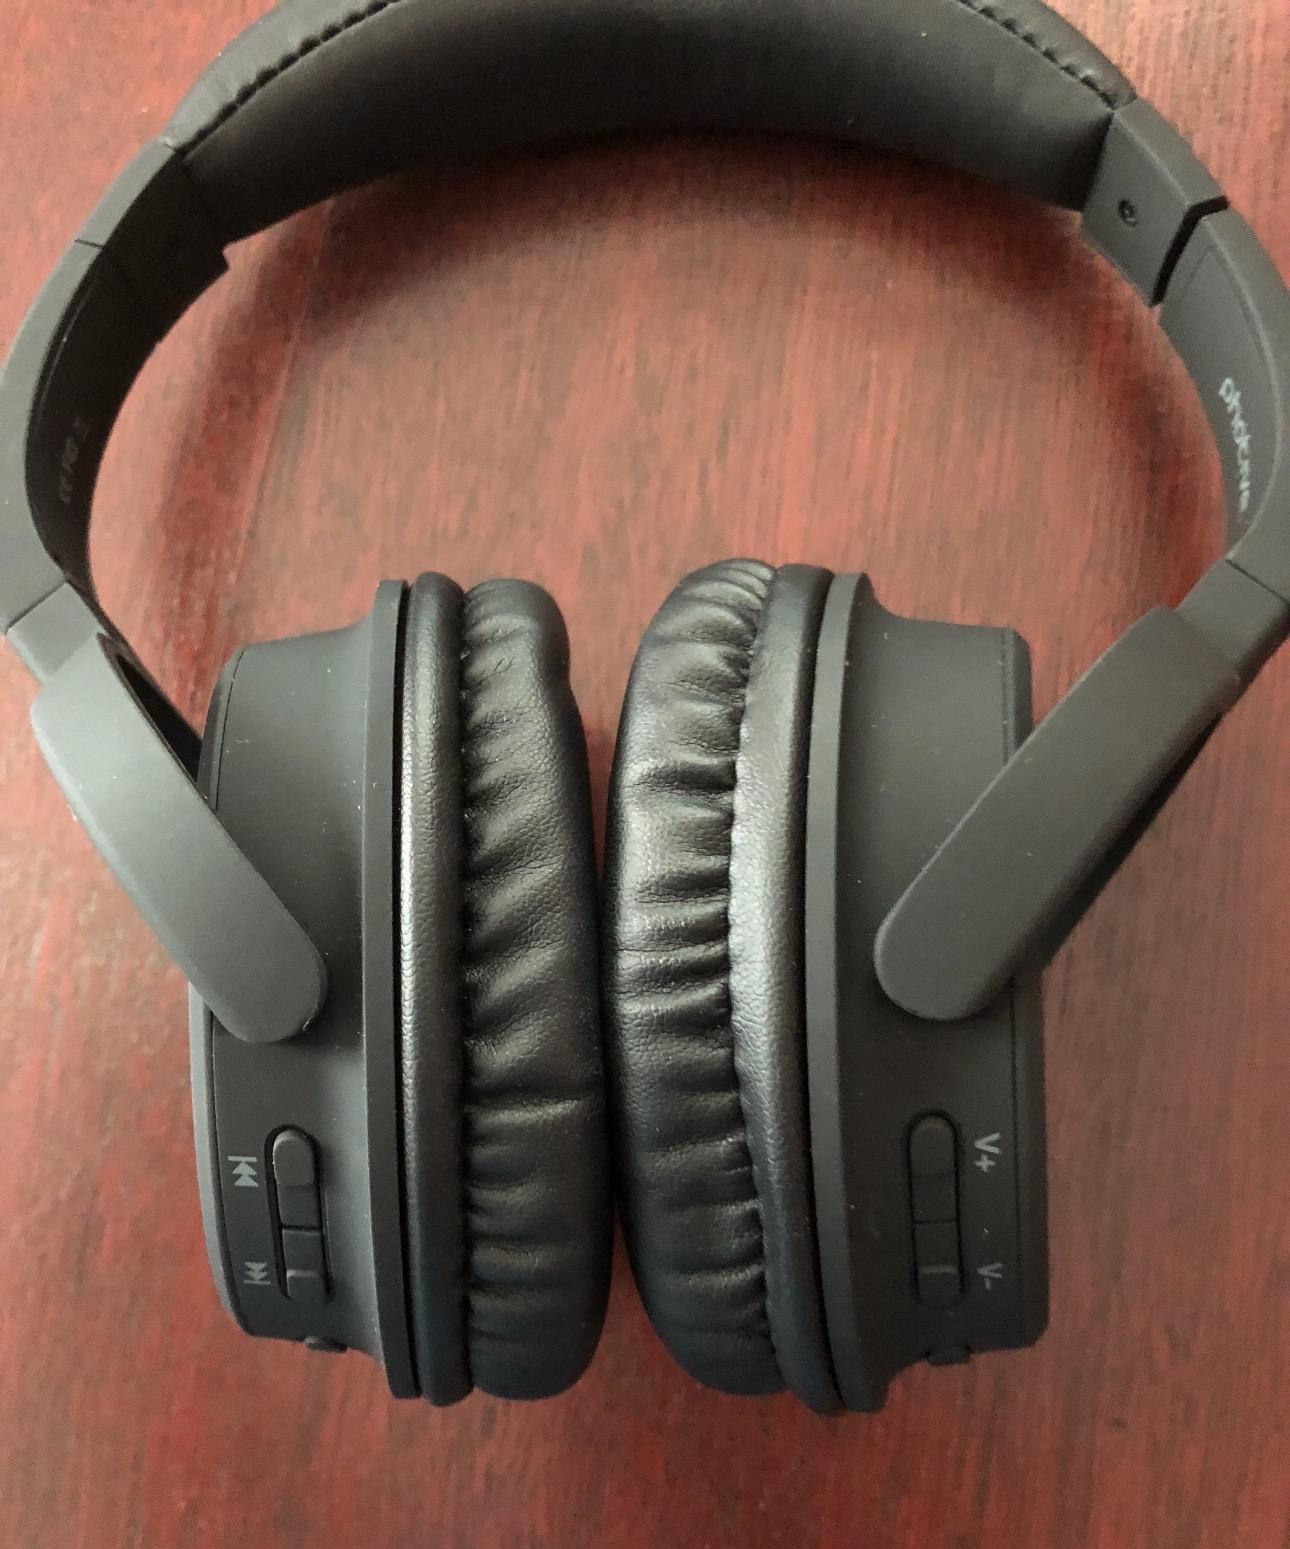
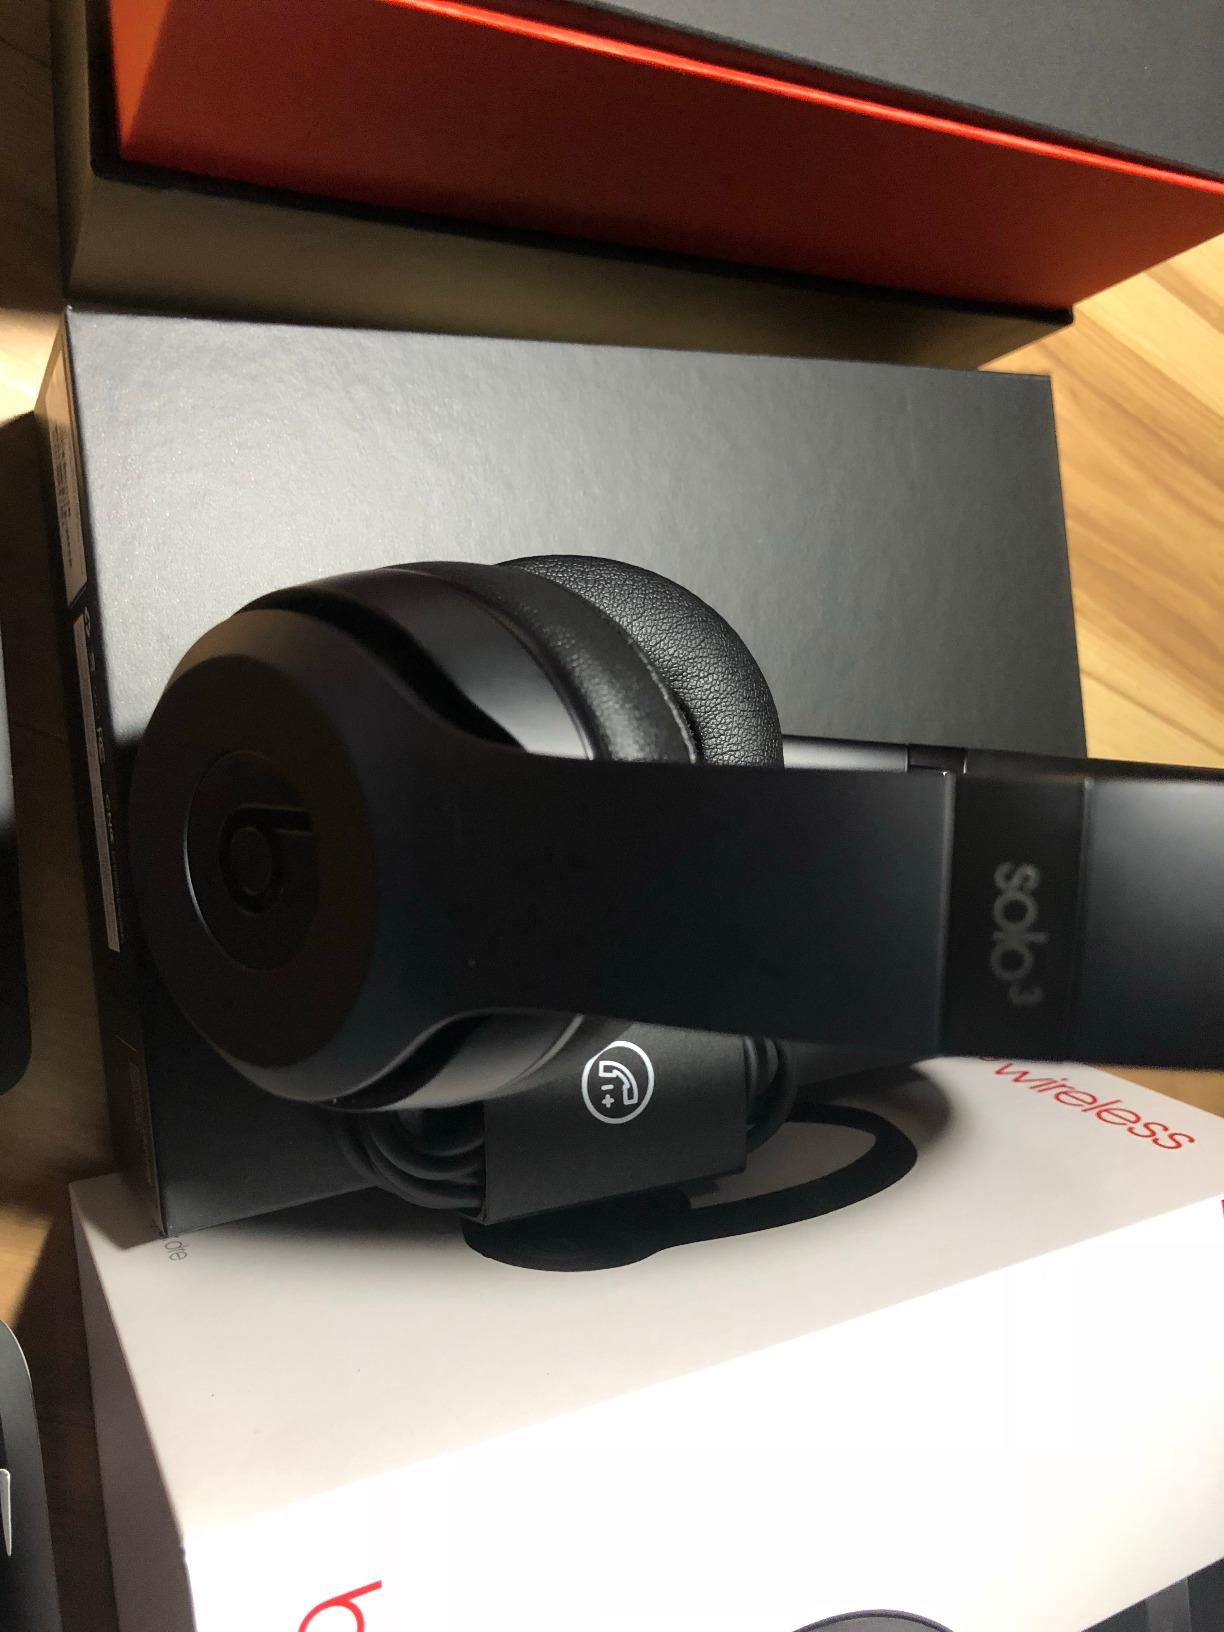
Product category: headphones
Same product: no